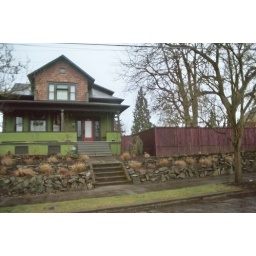
colorful house in north portland